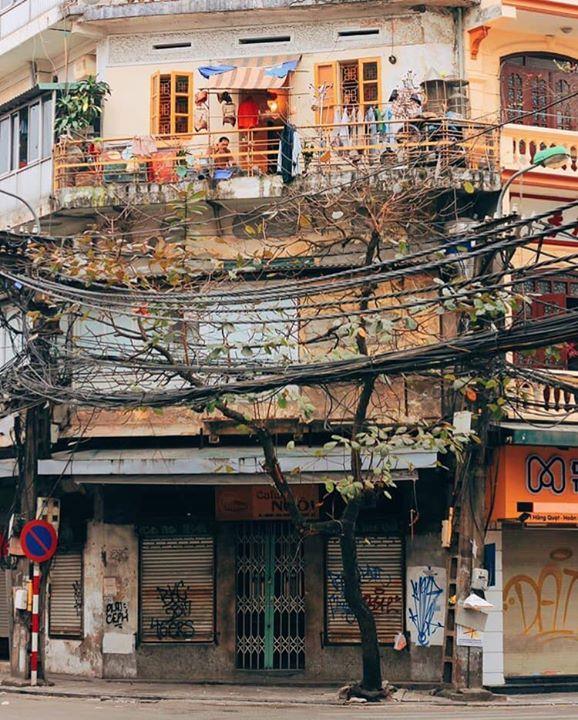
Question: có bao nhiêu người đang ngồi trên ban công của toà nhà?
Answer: có một người đang ngồi trên ban công của toà nhà